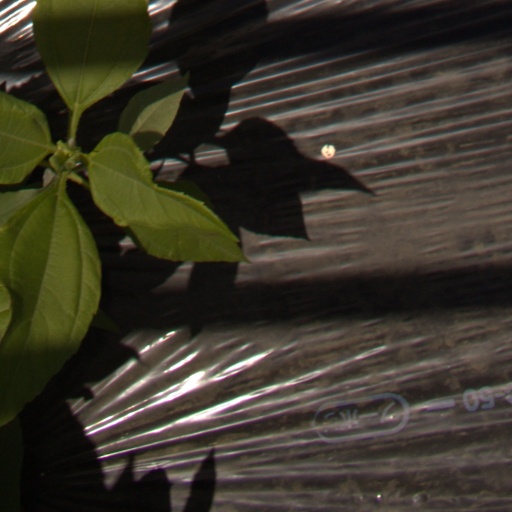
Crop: Jerusalem artichoke